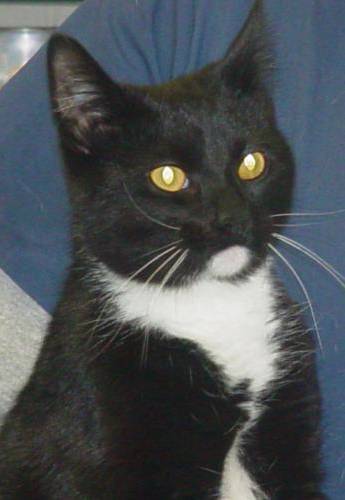
Label: cat